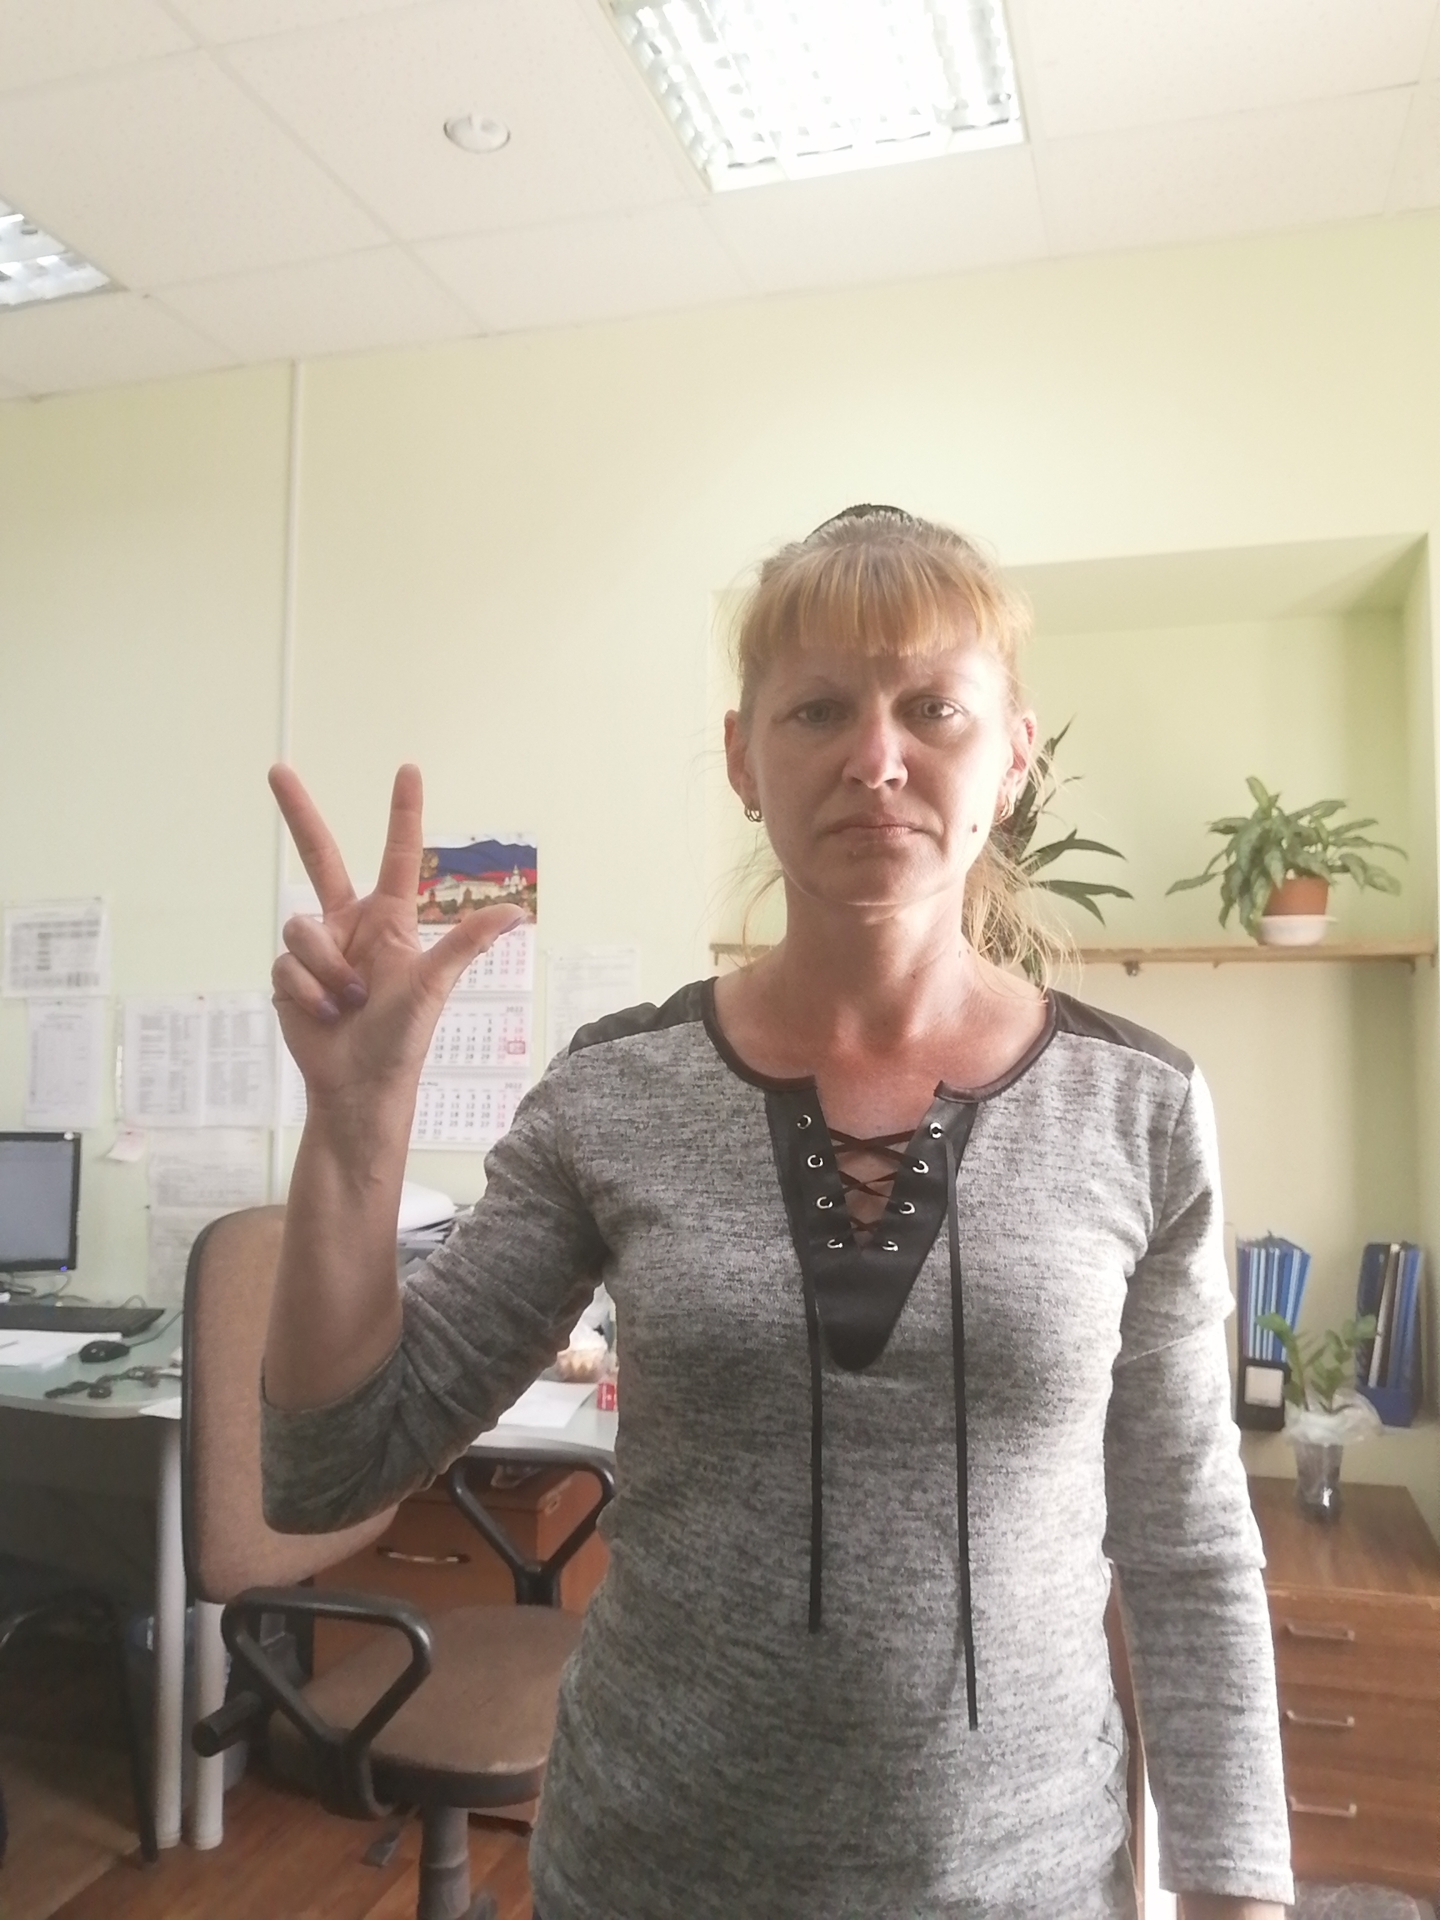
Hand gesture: three2